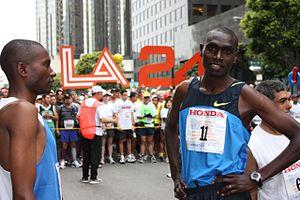
Benjamin Limo, né le 23 août 1974 à Kaptagat, est un athlète kenyan, pratiquant la course de fond. Il court sur toutes les distances du 1500 mètres au 10000 mètres.